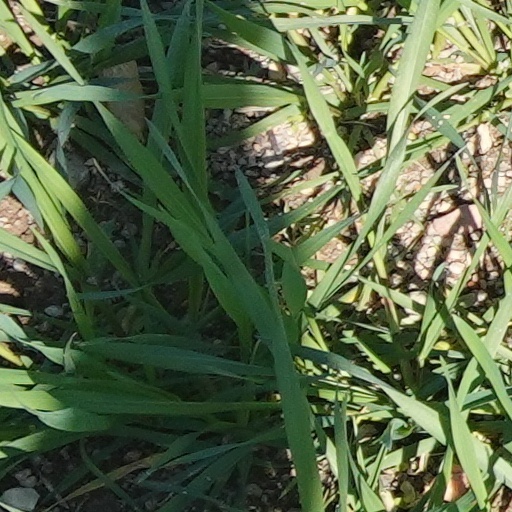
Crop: wheat